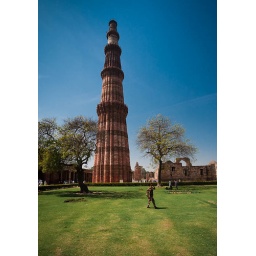
Delhi, IndiaMarch 200972 meter Islamic tower build by using the stones collected from destroyed Hindu temples by a Muslim conqueror.